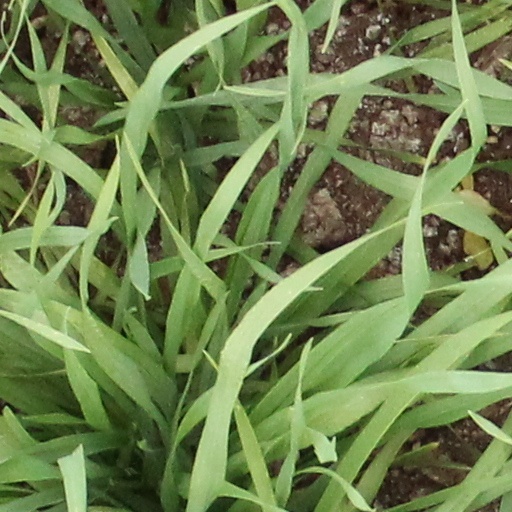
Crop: wheat